Seafaring in the Pre-Columbian Caribbean

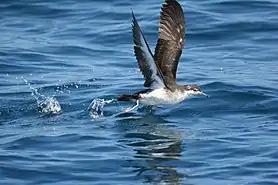

A similar archaeological site has been uncovered at Spanish Water, Curaçao. At Spanish Water 14 shell deposits have been found in three different locations. Twelve shell and four radiocarbon samples point to an occupation and/or use of the site between 2900 BCE to 1650 AD. The numerous shell deposits have been interpreted as collecting and processing camps of various mangrove clams and oysters species. Investigations at Spanish Water have discovered that the meat recovered from the clams and oysters was not consumed directly but conserved to be exported.